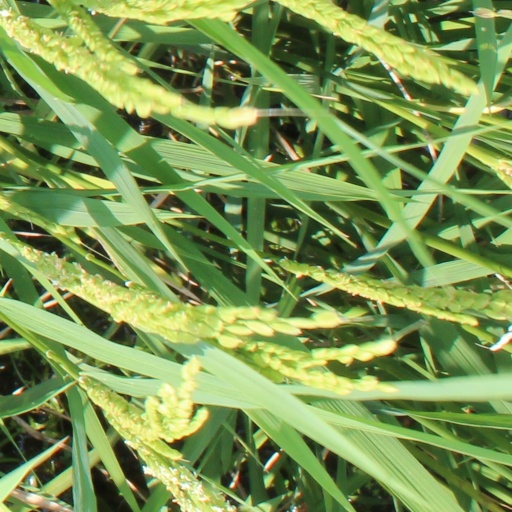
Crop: rice